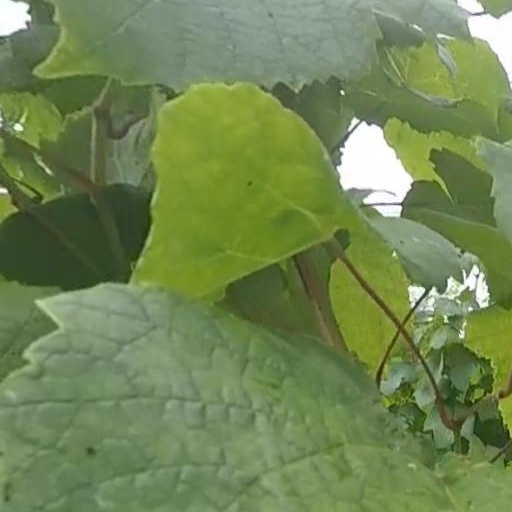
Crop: grape